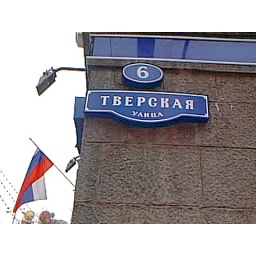
A Tverskaya Boulevard street sign in Moscow, Russia. April 2000.